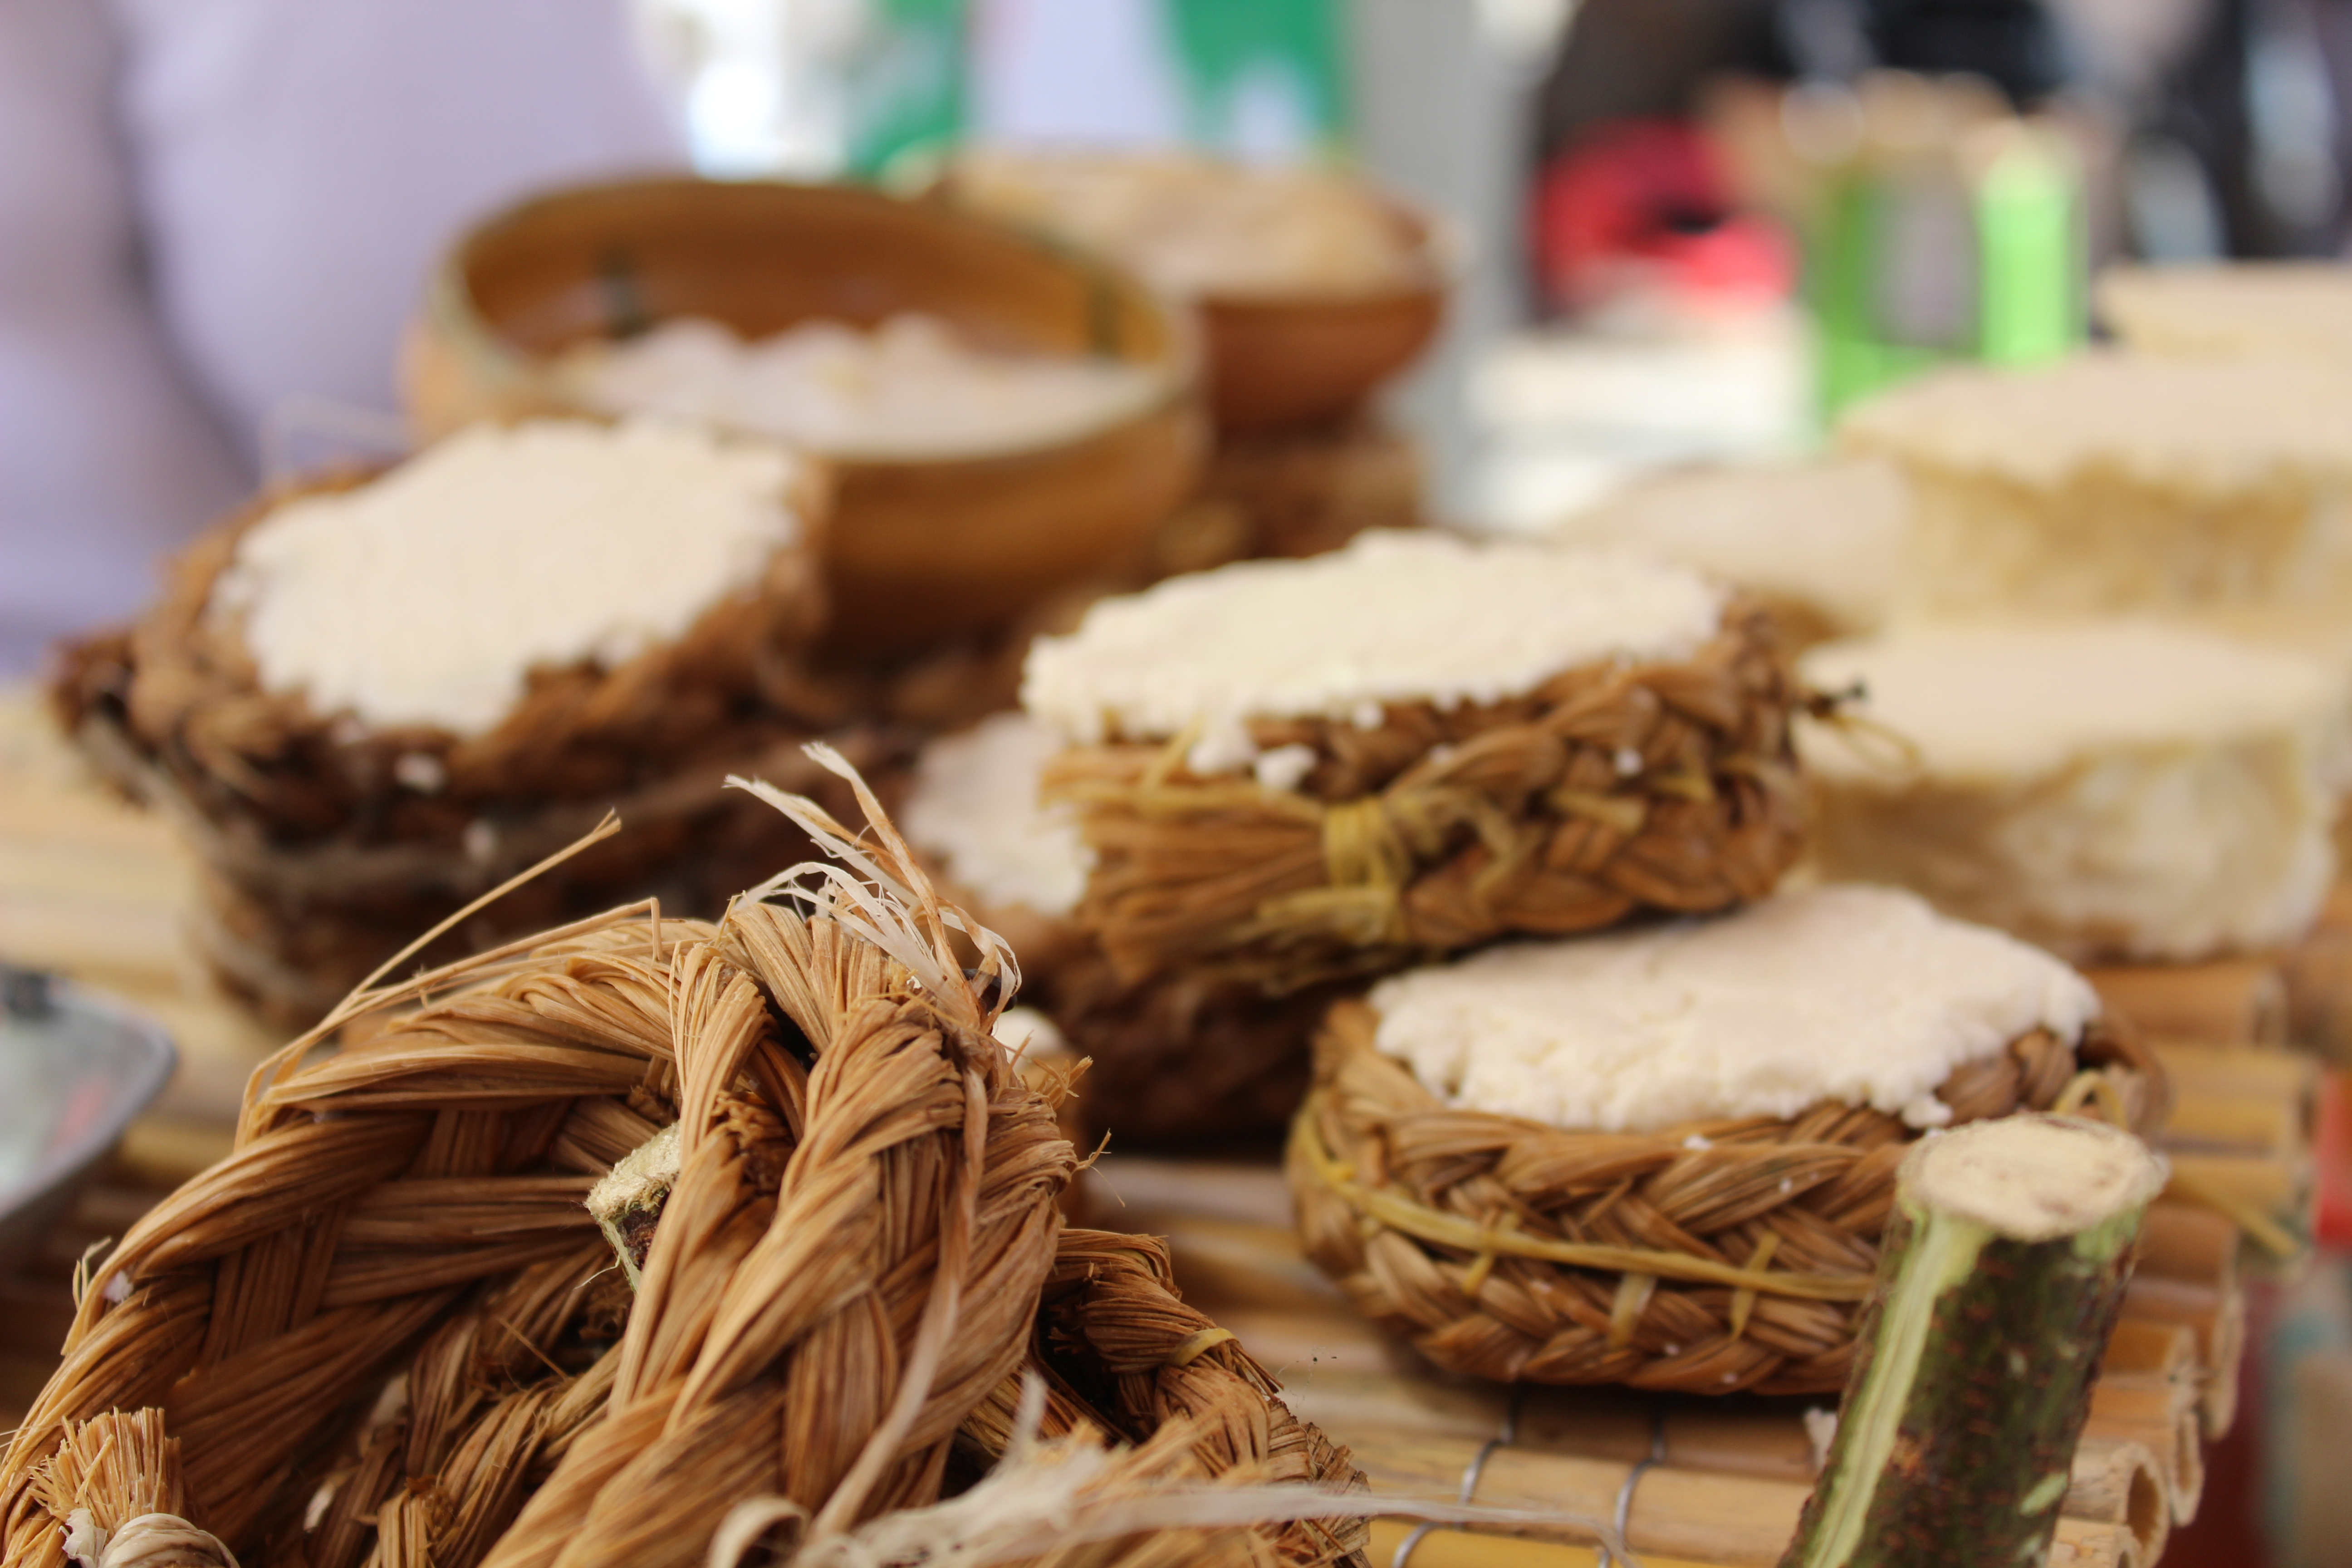
chess, milk, tarija, bolivia, queso, food, dessert, finger food, cuisine